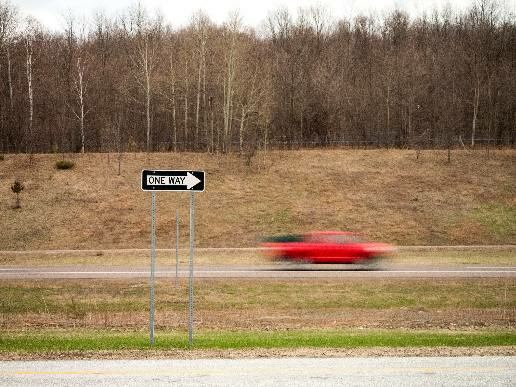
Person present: No